Juliette Haigh

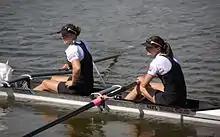
Haigh and Rebecca Scown, after winning gold in the women's coxless pair at the 2010 World Rowing Championships at Lake Karapiro

Haigh was in the New Zealand Women's Pair from 2004 to 2008 with Nicky Coles, then returned to the event after a year out and partnered Rebecca Scown in the boat. She won a gold medal in the women's pair at the World Rowing Cup regatta in Lucerne, 2010 and followed this by winning the 2010 World Rowing Championships in Lake Karapiro. Haigh and Scown won the bronze medal at the 2012 Summer Olympics in the same event. Haigh officially announced her retirement from competitive rowing on 2 December 2012.